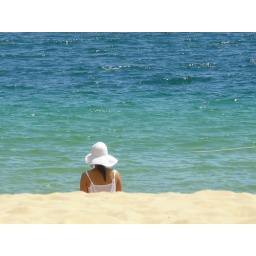
Girl in white on the beach